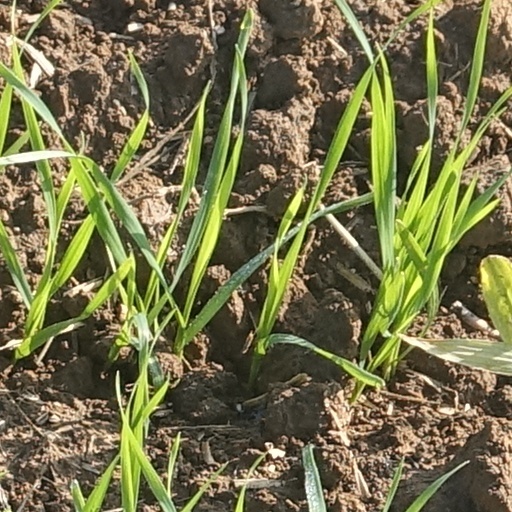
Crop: wheat